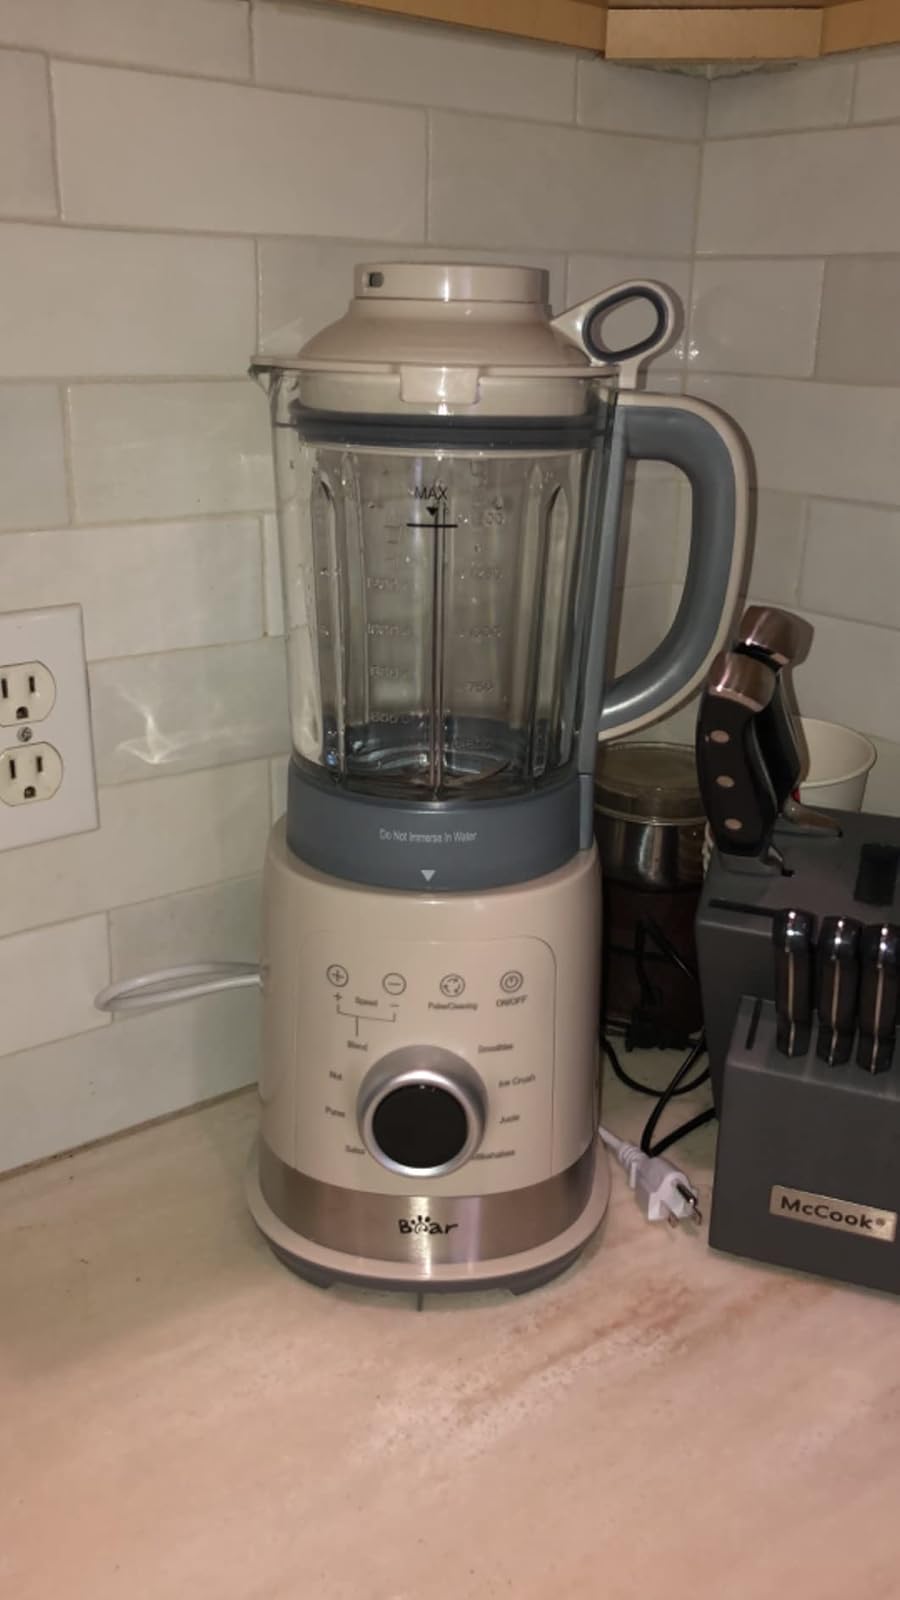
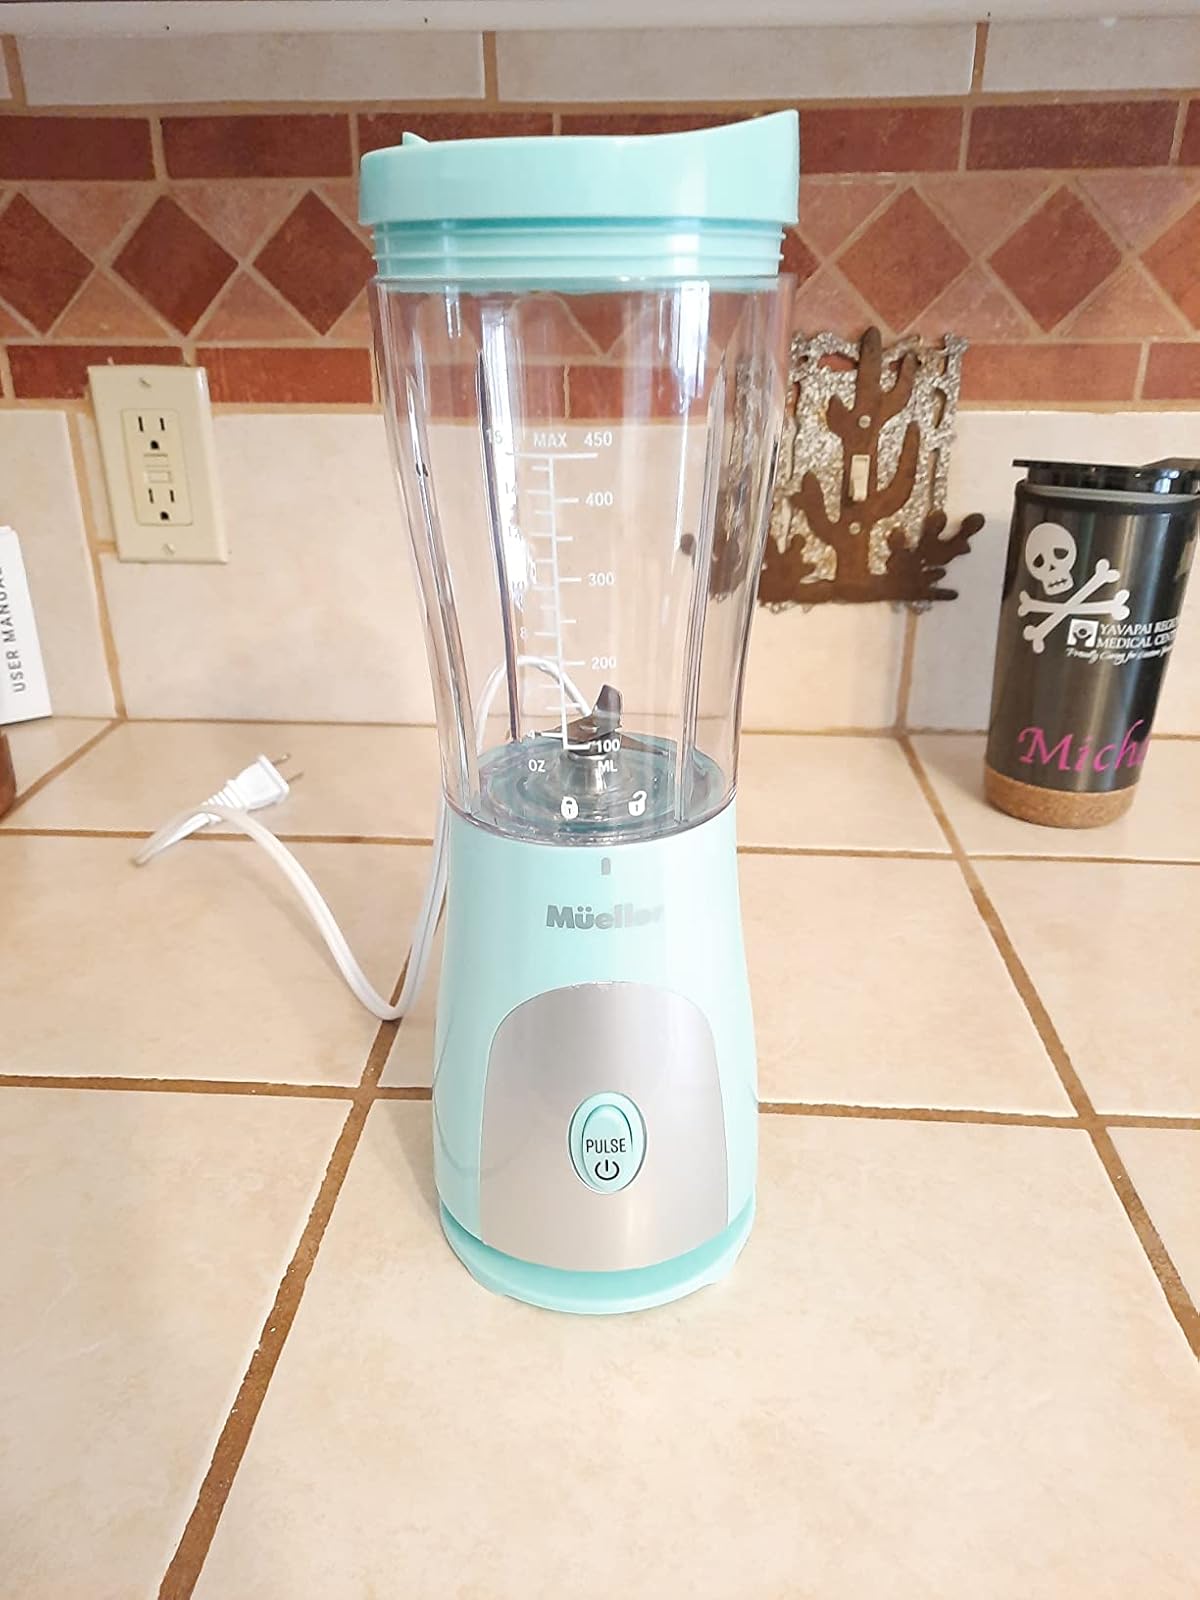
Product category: items_blender
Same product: no